Francis Burton Harrison

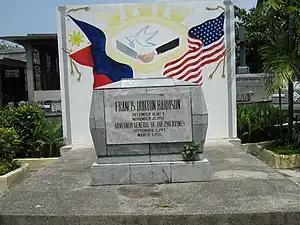
Gravesite of F.B. Harrison at the Manila North Cemetery.

Harrison was governor-general of the Philippines from 1913 to 1921 and advocated for and oversaw the process of Filipinization, or the transfer of authority to Filipinos in the United States territory's Insular Government to better prepare for independence. He was governor-general during the passages of the Philippine Autonomy Act, otherwise known as the Jones Act, which converted the partially elected Philippine Legislature with the appointed Philippine Commission as the upper house and the elected Philippine Assembly as the lower house, to a fully elected Philippine Legislature with the Philippine Senate replacing the now-dissolved Philippine Commission and the Philippine Assembly renamed the House of Representatives of the Philippines.